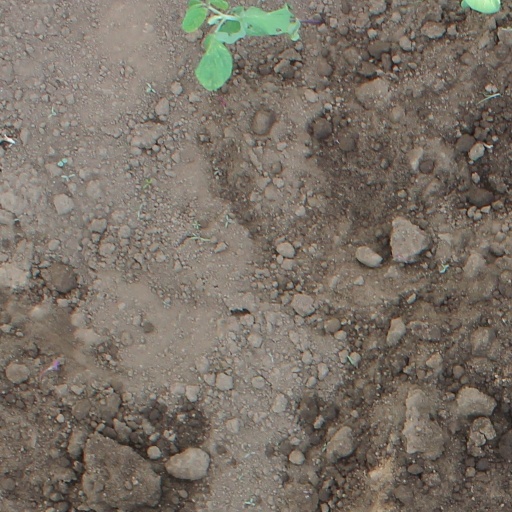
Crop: soybean